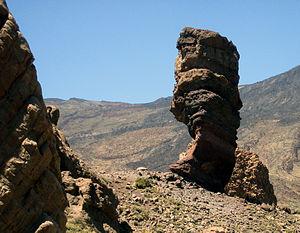
Roque Cinchao dans le parc national de Teide à Ténérife, dans les Canaries (Espagne).